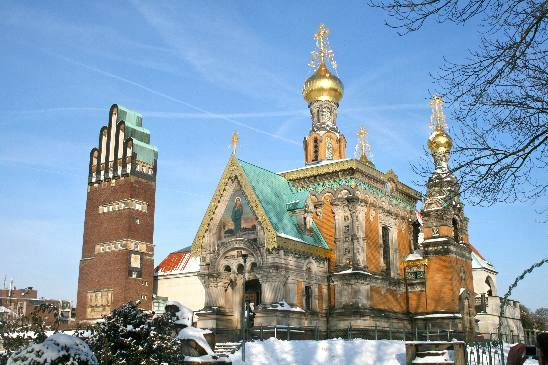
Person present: No